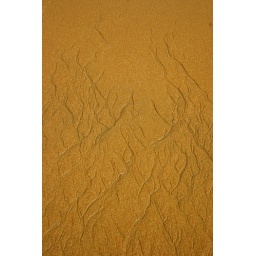
Patterns made by the run off water on the beach at 1770